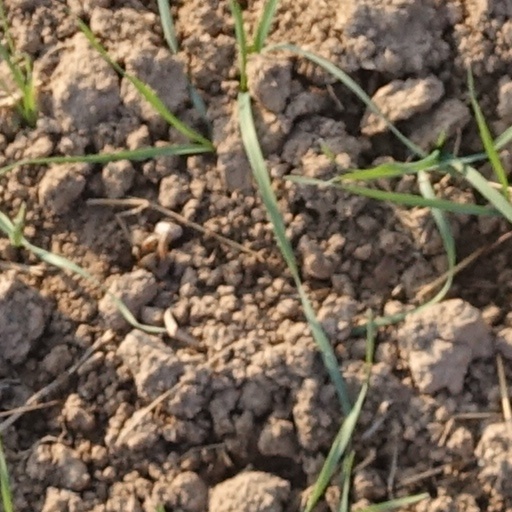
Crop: wheat